Chaves, Portugal

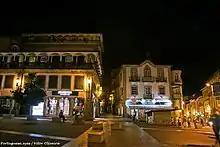
Chaves nightlife

Chaves has a Mediterranean climate (Köppen: "Csa") with continental and oceanic influences.